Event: Nepal Earthquake
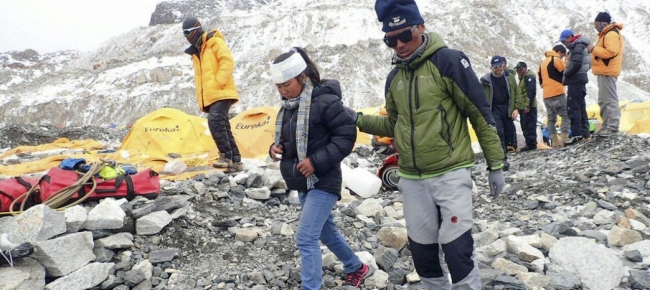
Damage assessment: damage